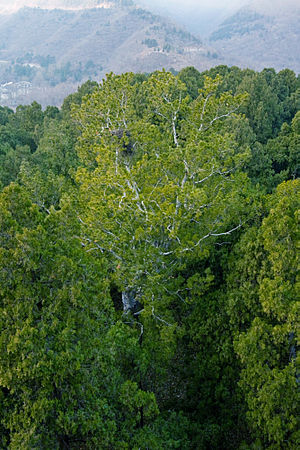
Bungefyr / Galleri
Habitat.
Bungefyr, også skrevet Bunge-Fyr, er en et mellemstort, stedsegrønt nåletræ med en ægformet, senere dog mere løs og uregelmæssig vækst. Træet dyrkes som prydplante på grund af den påfaldende, brogede bark.